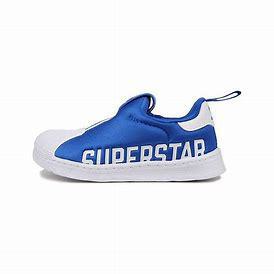
Brand: adidas
Model: originals Adidas Originals Superstar 360 I